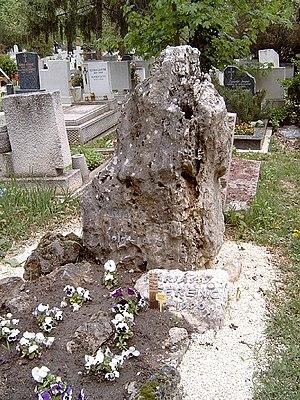
Félix Máriássy est un cinéaste hongrois né le 3 juin 1919 à Márkusfalva et décédé le 26 janvier 1975 à Szőny.